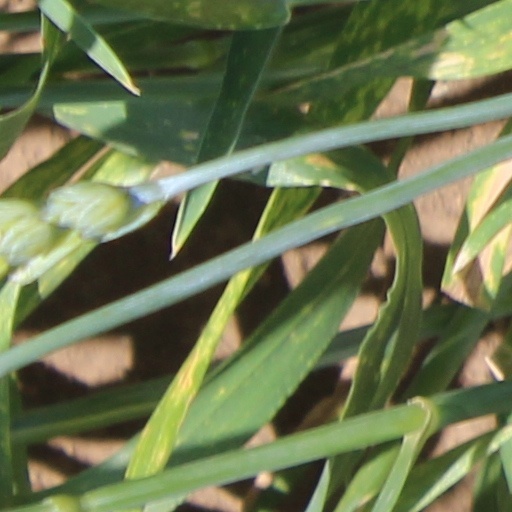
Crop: wheat